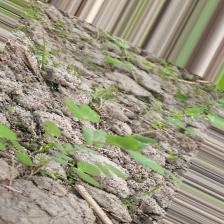
Label: Powdery Mildew